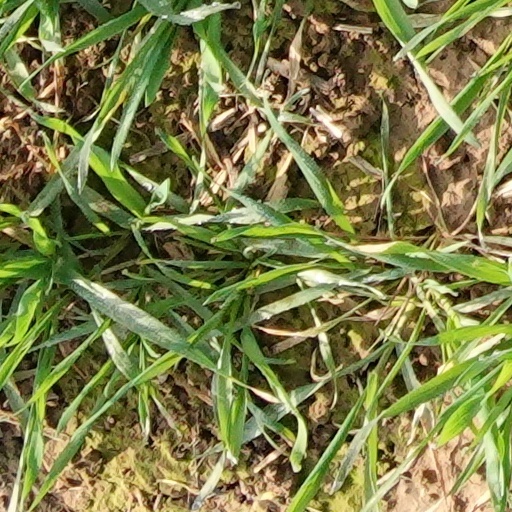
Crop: wheat